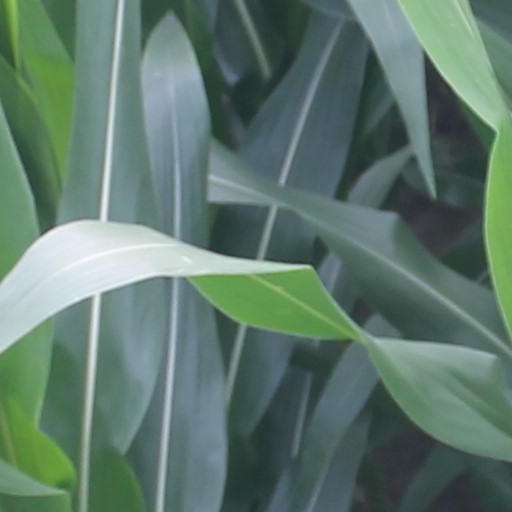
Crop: maize; corn